Stanley Victor Keeling

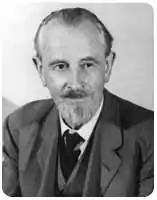

Stanley Victor Keeling (9 August 1894 – 28 November 1979), usually cited as S. V. Keeling, was a British philosopher, formerly a reader at University College London (UCL). He is best known for his 1934 monograph "Descartes", printed in a second edition in 1968, which for decades served as the standard English introduction to the philosophy of Descartes. Keeling is also known for his 1934 annotated edition of "Philosophical Studies" by J. M. E. McTaggart. Honoring his passion for ancient, especially Greek, philosophy the UCL Department of Philosophy administer an annual memorial lecture, biennial colloquium and a postgraduate scholarship in ancient philosophy in his name.